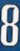
Number: 8